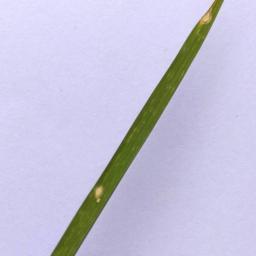
Label: Rice___Leaf_Blast